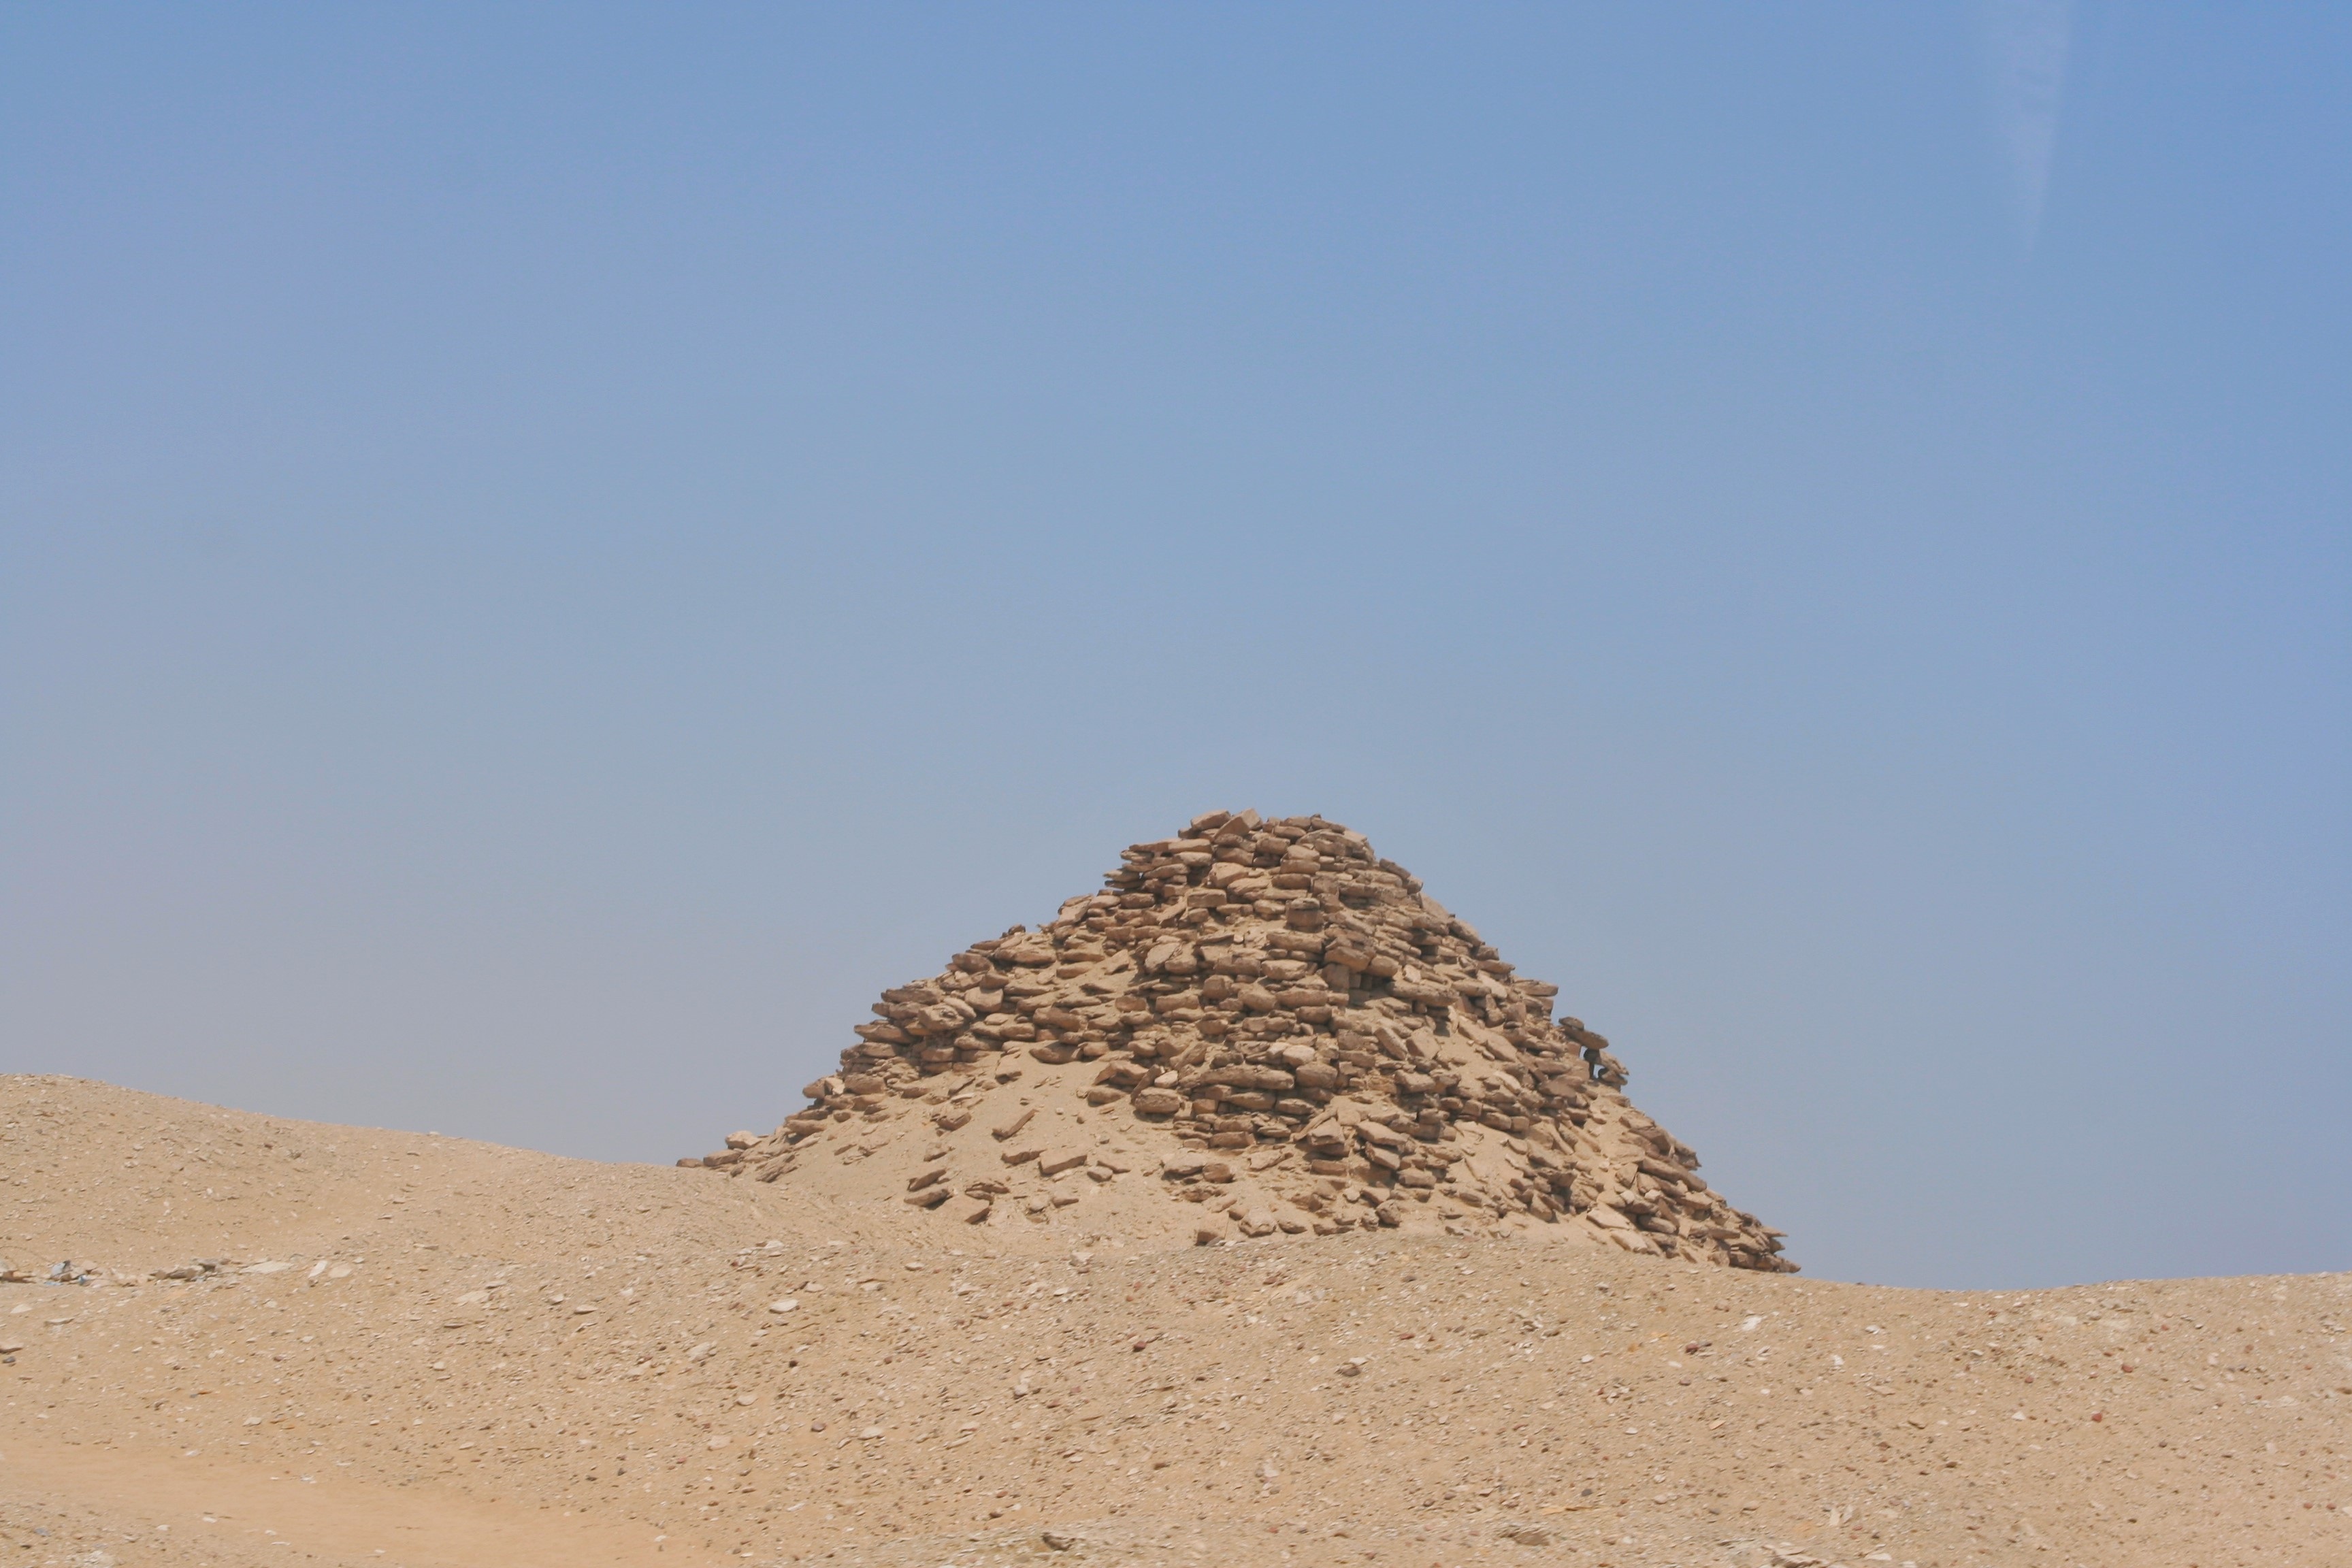
landscape, sand, rock, cloud, sky, hill, desert, building, wall, staircase, monument, formation, pyramid, soil, ancient, cool image, geology, temple, plateau, shrine, cool photo, collapse, early, sahara, wadi, weathering, erg, antomasako, ancient history, aeolian landform, ecoregion, saqqara, piramitto, djoser king, heb sedo, funerary temple, the world's oldest, pyramid complex, makhtesh